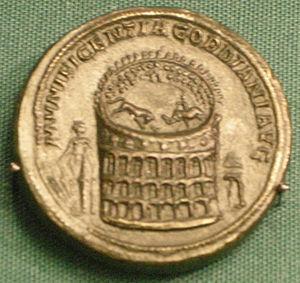
Monnaie de Gordien III réf. Cohen 165
Le Colisée, à l'origine amphithéâtre Flavien, est un immense amphithéâtre ovoïde situé dans le centre de la ville de Rome, entre l'Esquilin et le Cælius, le plus grand jamais construit dans l'Empire romain. Il est l'une des plus grandes œuvres de l'architecture et de l'ingénierie romaines.